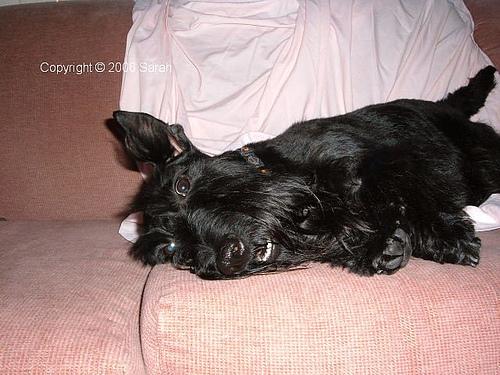
Breed: scottish terrier